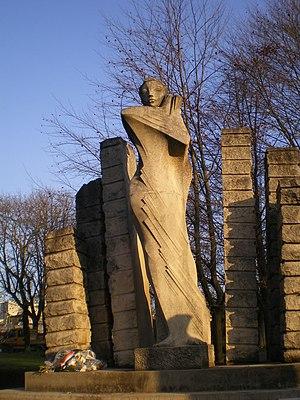
Mémorial
Cet article recense les œuvres d'art dans l'espace public du Doubs, en France.
Besançon est riche des nombreuses fontaines et sculptures réparties dans différents quartiers de la ville. Aux sculptures décoratives et commémoratives s'ajoutent les fontaines dont les plus anciennes ont perdu leur rôle social pour devenir ornementales. Des cadrans solaires, fresques et trompe-l'œil décorent aujourd'hui façades et fenêtres.